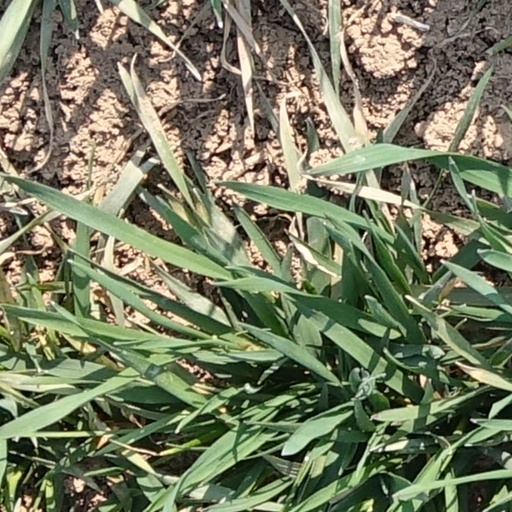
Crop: wheat